Kew Asylum

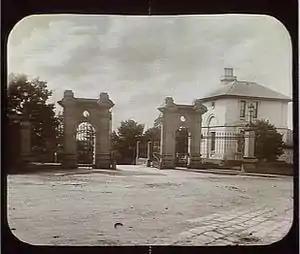
Entrance gates and gatehouse of Kew Asylum, c. 1880. The gate house was demolished and the gates moved to Victoria Park, Kew in the 1930s or 1940s to facilitate the straightening of Princess Street.

The diagnoses given to patients during Kew's first fifty years were the common ailments found in most lunatic asylums of the pre-Kraepelin era